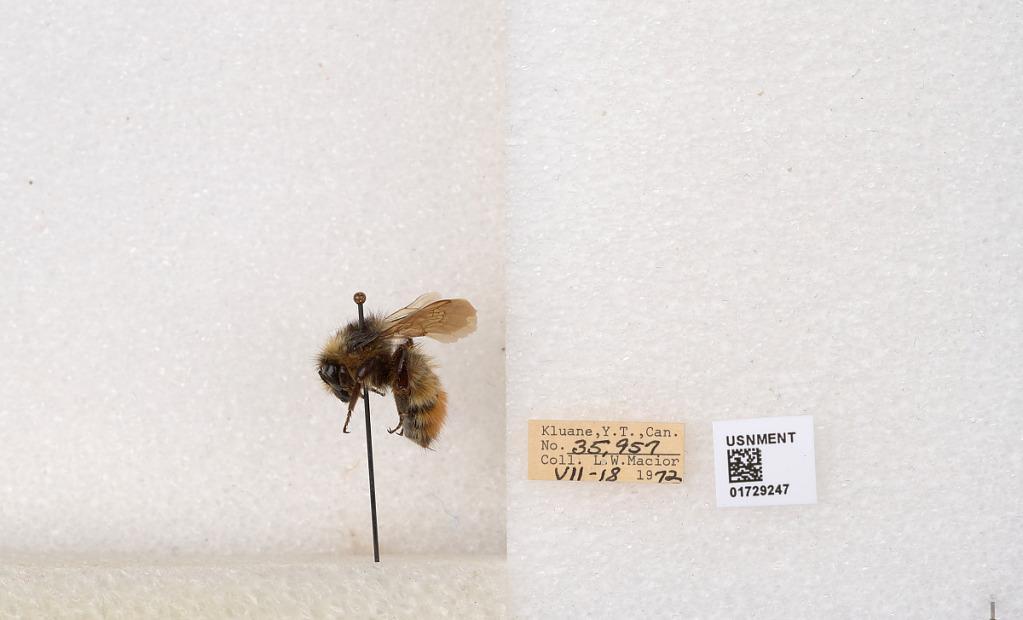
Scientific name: Bombus flavifrons Cresson
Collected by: L. Macior
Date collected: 1972-7-18
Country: Canada
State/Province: Yukon Territory
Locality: Kluane National Park and Reserve
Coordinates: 60.7493, -139.504